Haojia Fu station

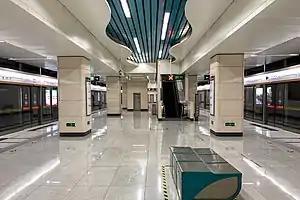
Platform after re-opening

Haojia Fu station is a station on Line 6 of the Beijing Subway. It is located in Lucheng, Tongzhou District. Construction began on September 20, 2012.